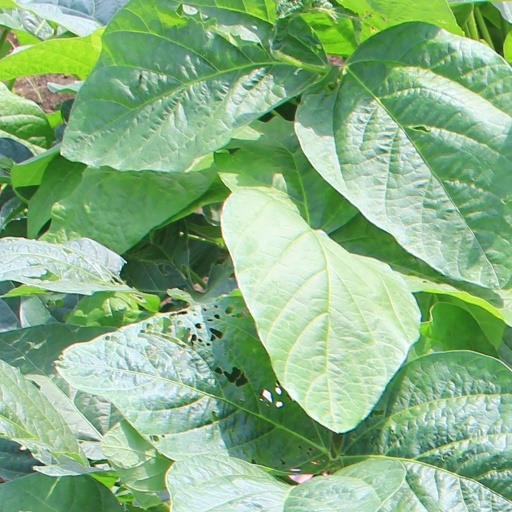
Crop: soybean